Schack von Staffeldt

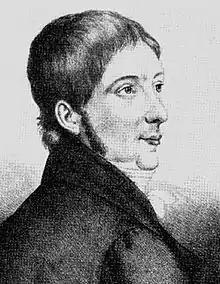
Schack von Staffeldt

Schack von Staffeldt (28 March 1769 – 28 December 1826) or Adolph Wilhelm Schack von Staffeldt was a Danish author of two collections of poetry. He is famous for "being late", publishing his collection of poetry intended to introduce Romanticism in Denmark a year after his younger rival, Adam Oehlenschläger did it. Staffeldt was not held in high regard in his own time but is acknowledged as one of the most important Romantic Danish poets by later generations.